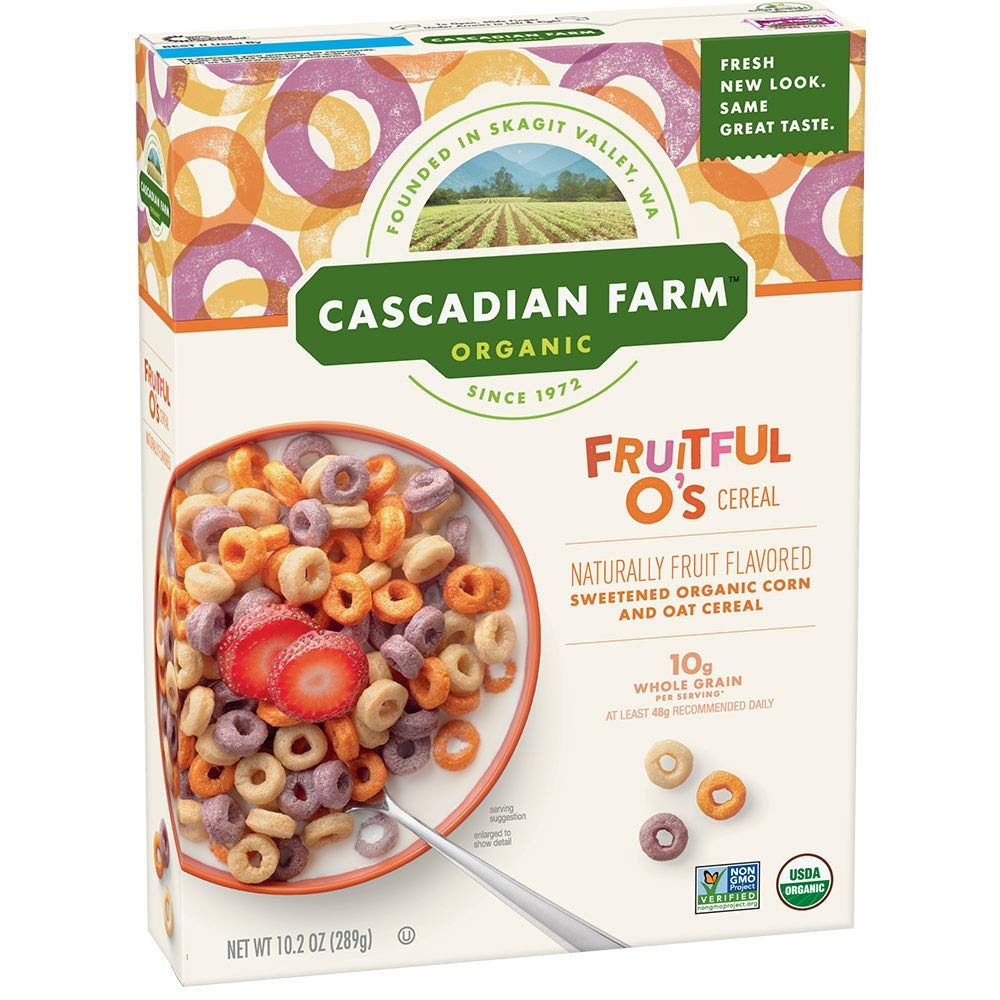
Item Name: Cascadian Farm Organic Fruitful O's Cereal 10.2 oz Box
Bullet Point 1: BREAKFAST CEREAL: Naturally fruit flavored sweetened organic corn and oat cereal
Bullet Point 2: NON GMO: Certified organic fruity cereal made without GMOS or synthetic pesticides
Bullet Point 3: ORGANIC SNACK: Perfect for breakfast, an afternoon snack or on top of your evening ice cream
Bullet Point 4: WHOLESOME FLAVORS: Made with Fair Trade Certified ingredients and contains no artificial flavors
Bullet Point 5: BOX CONTAINS: 10.2 oz cereal box
Value: 10.2
Unit: Ounce

Price: 7.08